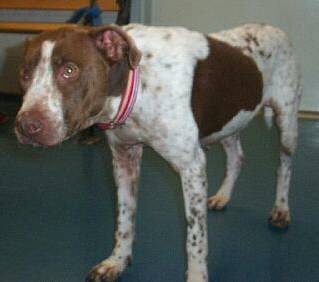
Label: dog